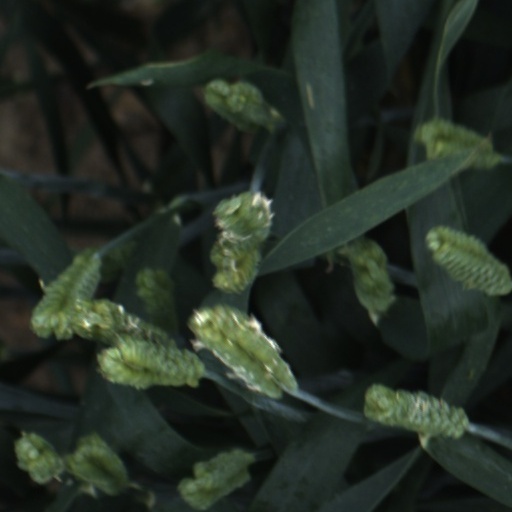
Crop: wheat